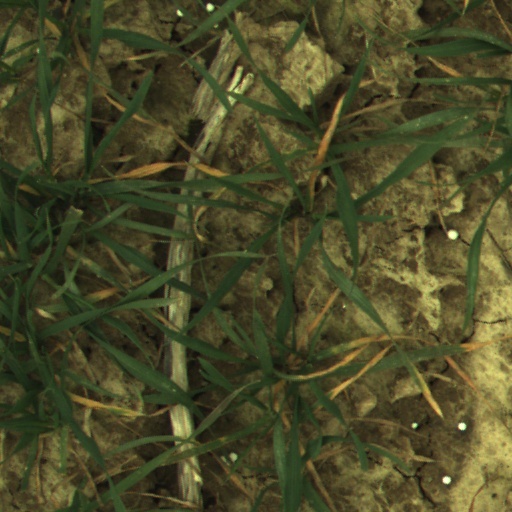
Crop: wheat